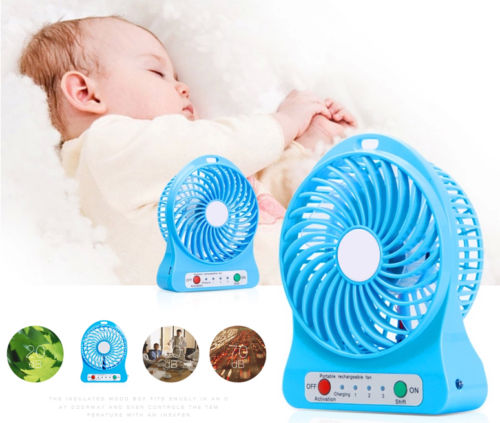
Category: fan